Norman Osborn

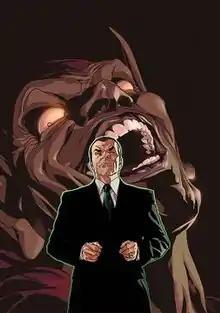
Norman Osborn as seen on the textless cover of "Dark Reign: The Goblin Legacy" #1 (July 2009).Art by Kalman Andrasofszky.

Norman Virgil Osborn is a character appearing in American comic books published by Marvel Comics. Created by Stan Lee and Steve Ditko, he first appeared in "The Amazing Spider-Man" #14 (July 1964) as the first and best-known incarnation of the Green Goblin. He has since endured as one of the superhero Spider-Man's most prominent villains and is regarded as one of his three archenemies, alongside Doctor Octopus and Venom.